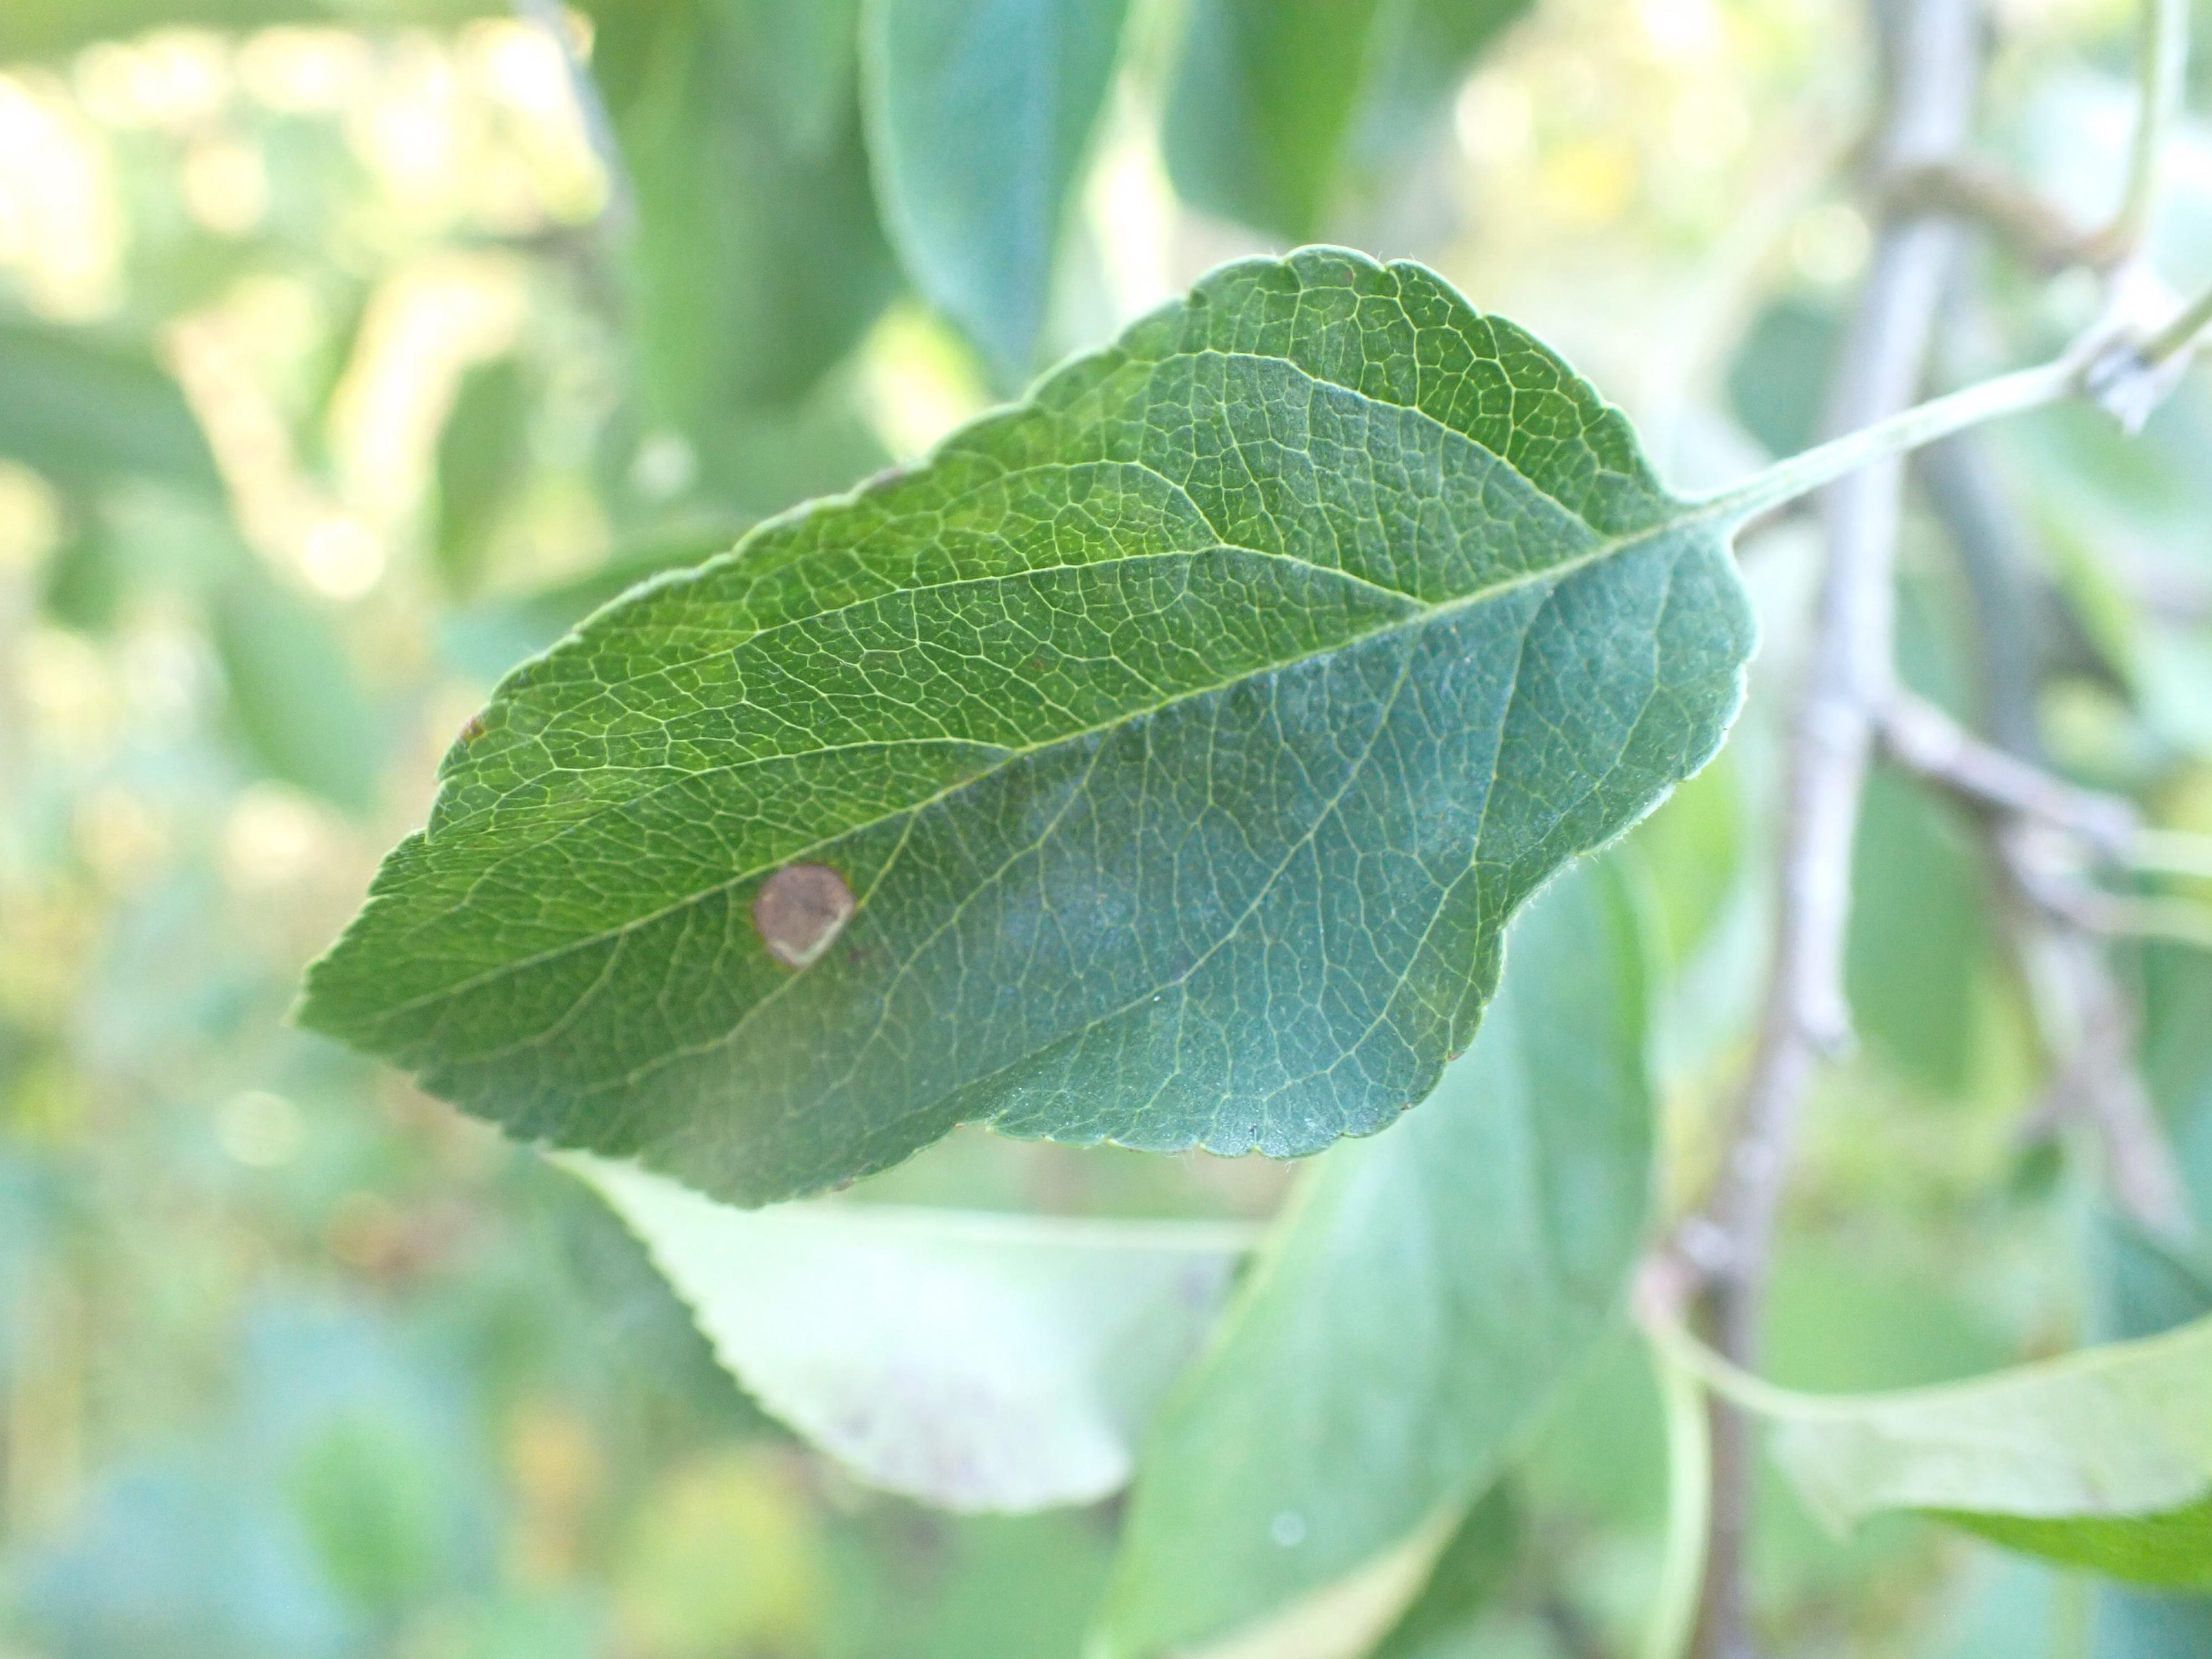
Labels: complex